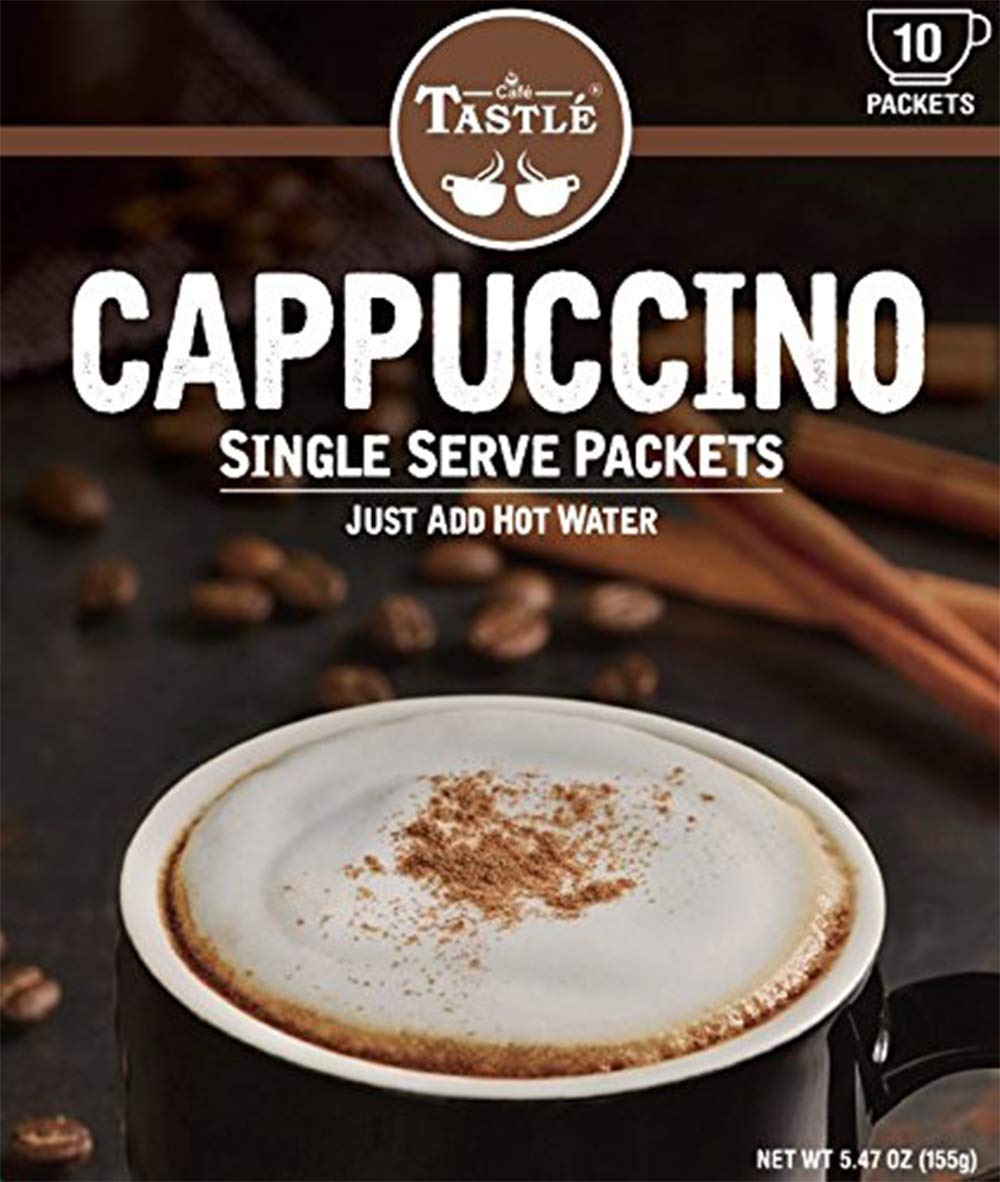
Item Name: Cafe Tastlé Single Serve Cappuccino Coffee, 10 Count
Bullet Point 1: Made with a unique blend of natural milk and high quality coffee
Bullet Point 2: Just add hot water and enjoy
Bullet Point 3: Contains 10 single serve packets
Value: 10.0
Unit: Count

Price: 6.875